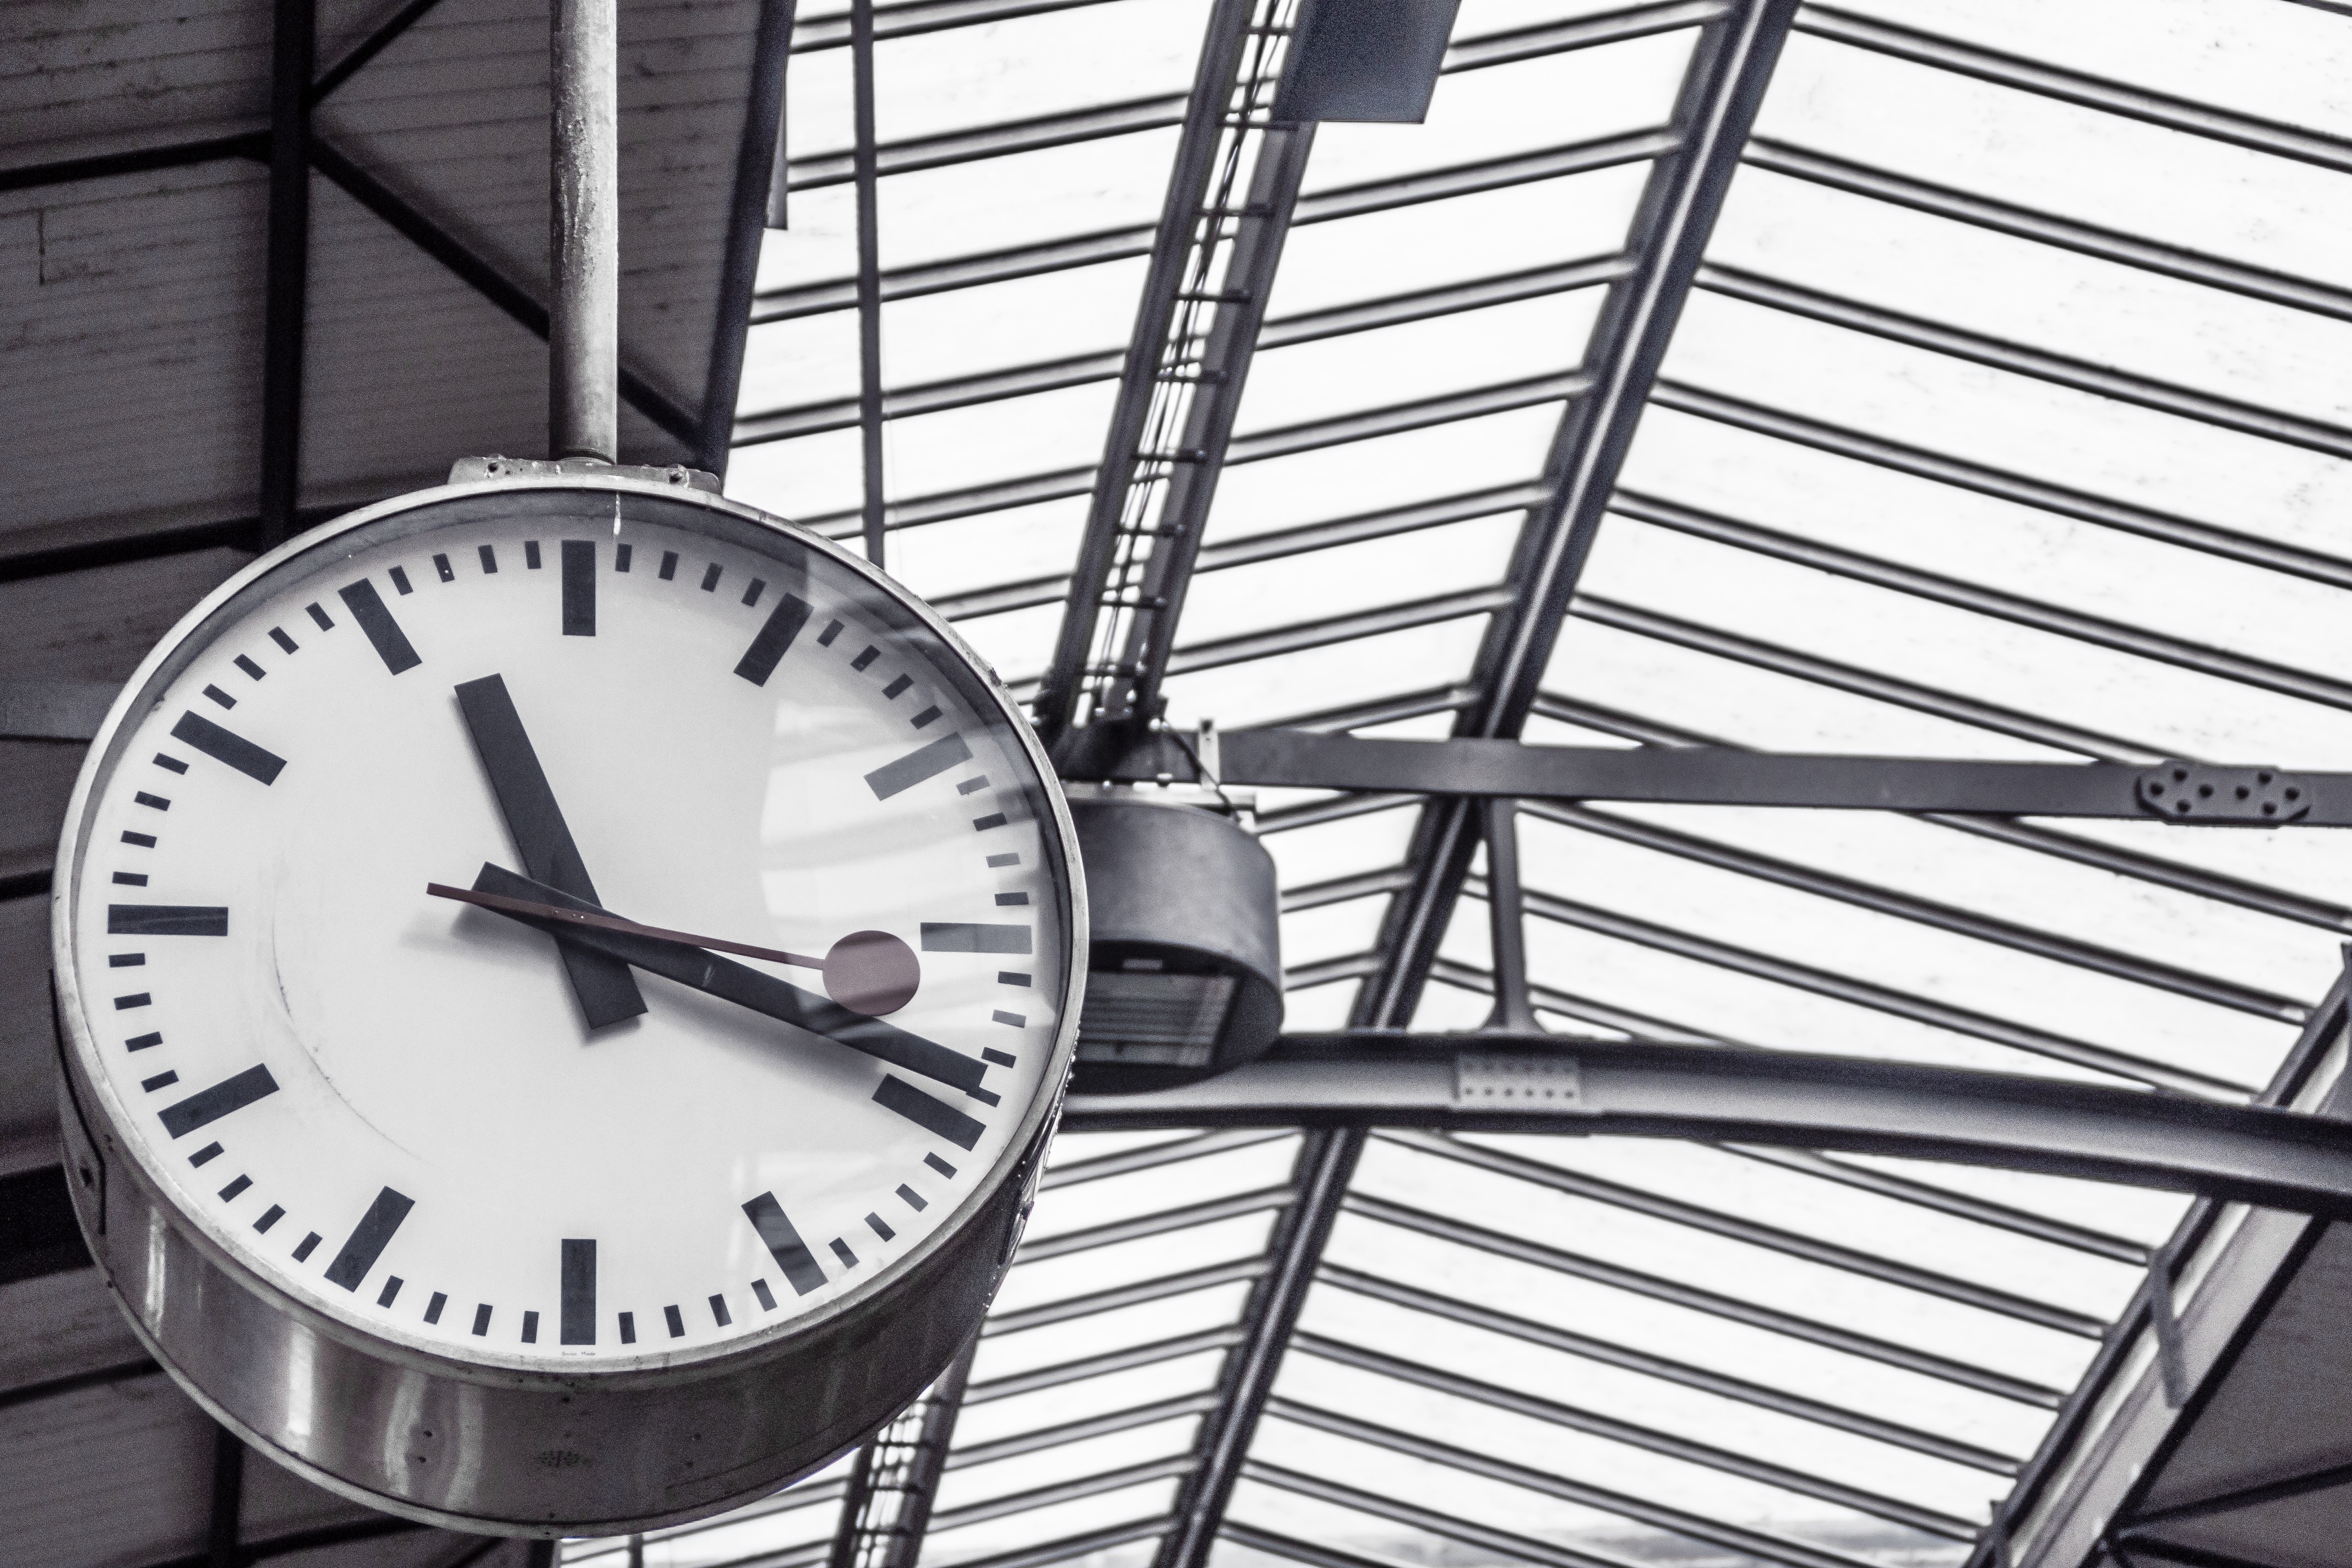
black and white, white, wheel, clock, time, hour, alarm, line, train station, business, furniture, monochrome, minute, timer, departure, hands, public, day, minutes, schedule, deadline, monochrome photography